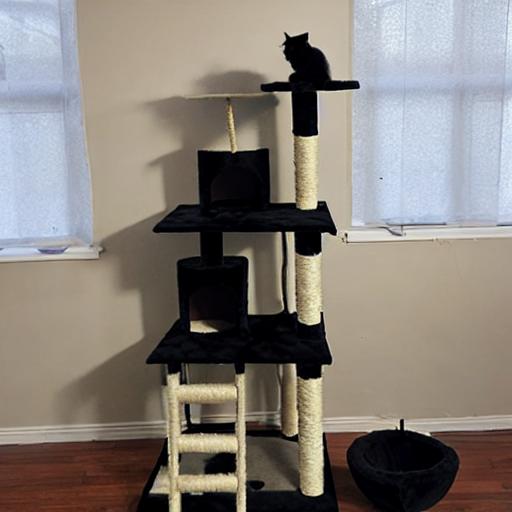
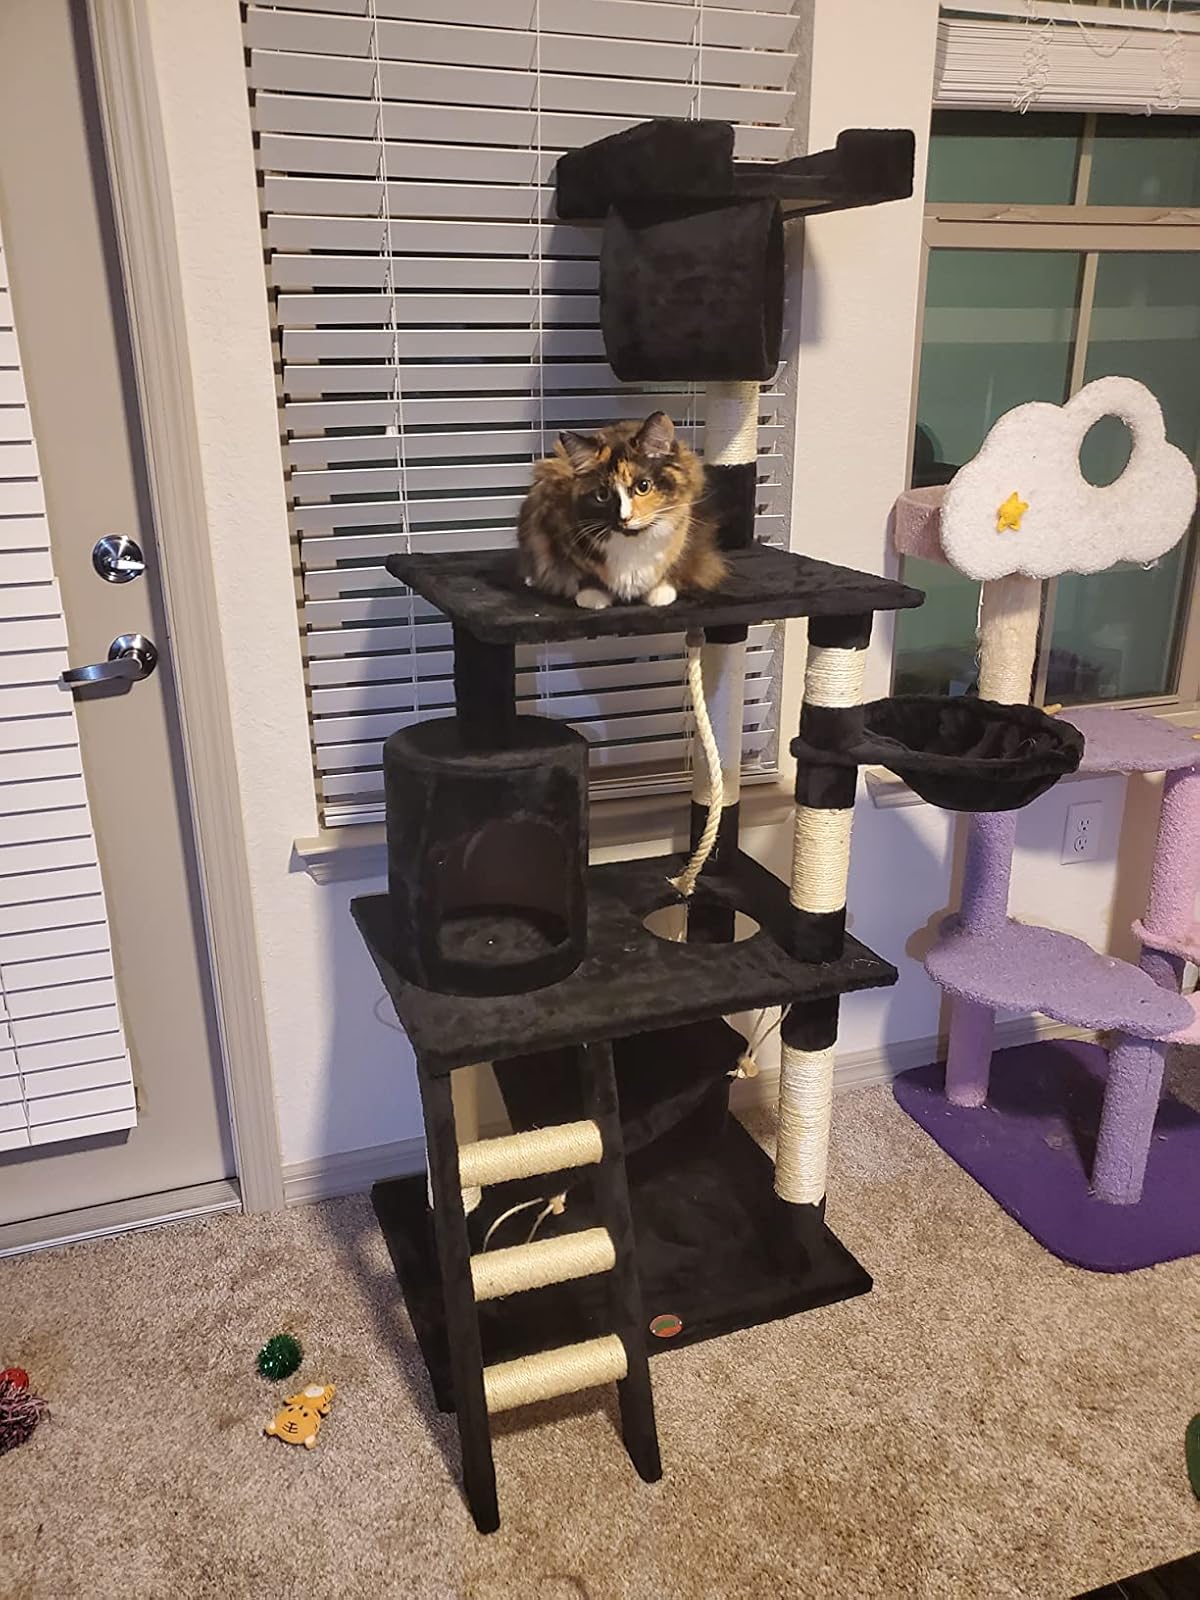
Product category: items_cat tree
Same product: no